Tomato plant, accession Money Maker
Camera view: bottom (45 deg); turntable rotation: 240 degrees
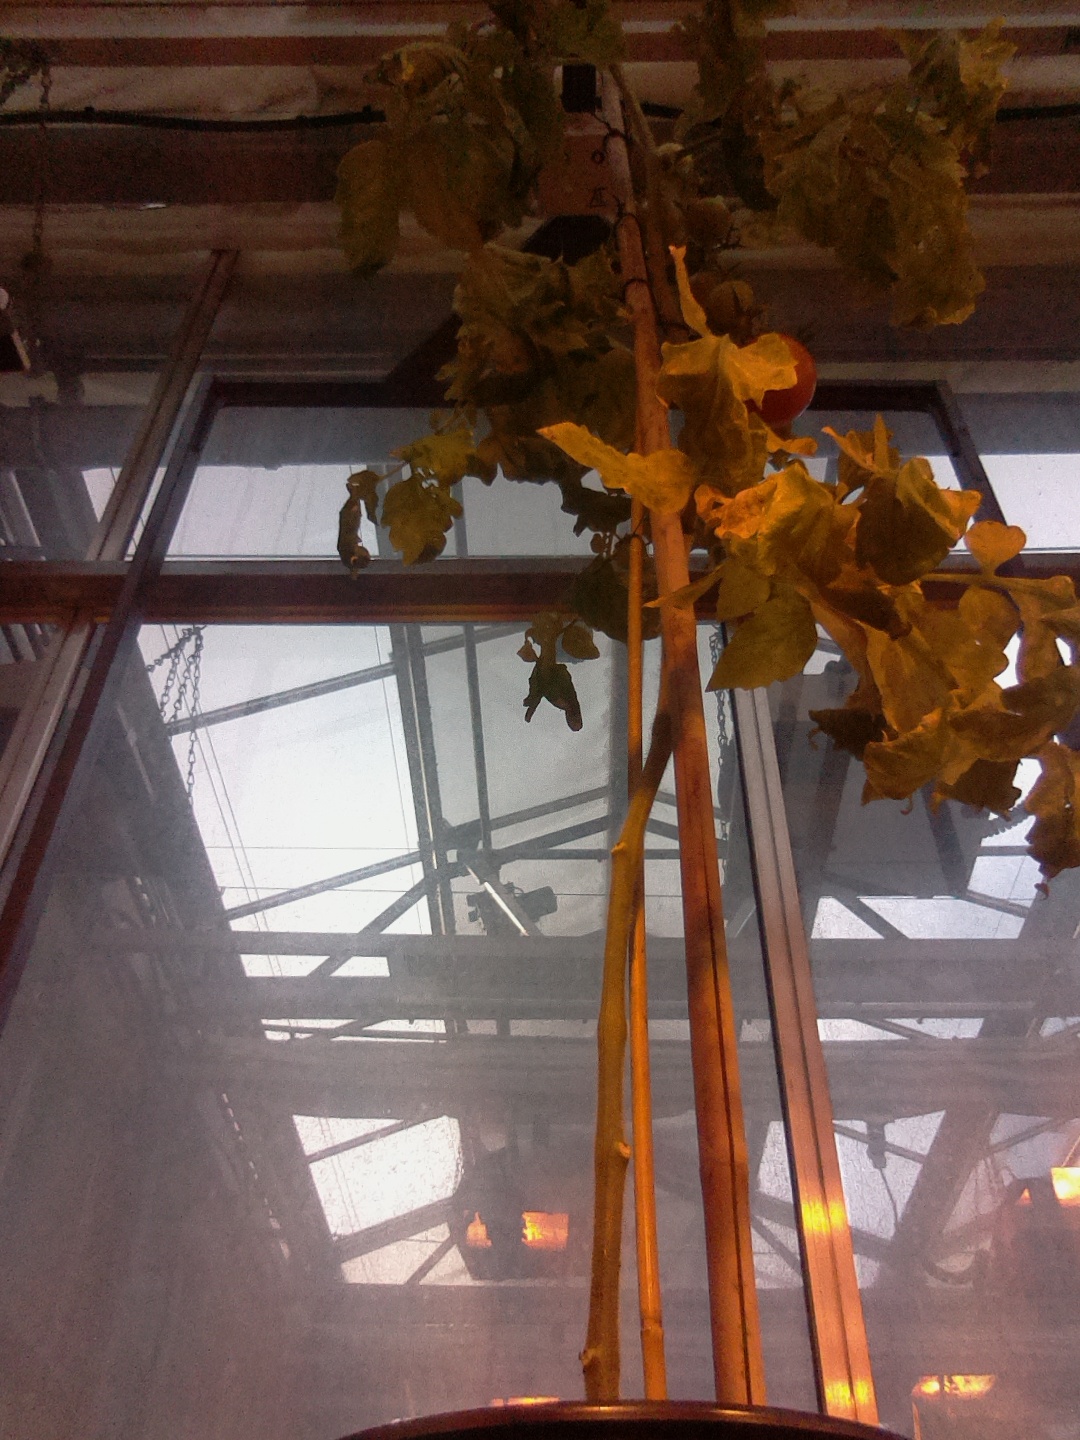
BBCH growth stage 80: fruits start showing typical ripe color (orange -> red)